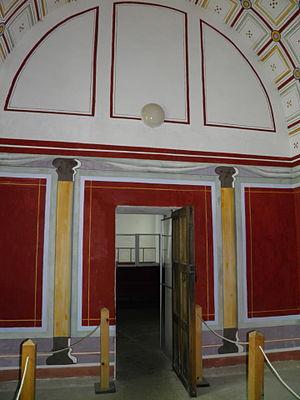
Cet article porte sur les forts et autres structures du mur d'Hadrien, système de fortifications fait de pierre et de terre et édifié de 122 à environ 128 dans l'ancienne province romaine de Bretagne, aujourd'hui en Cumbria et Northumberland dans le nord de l'Angleterre.